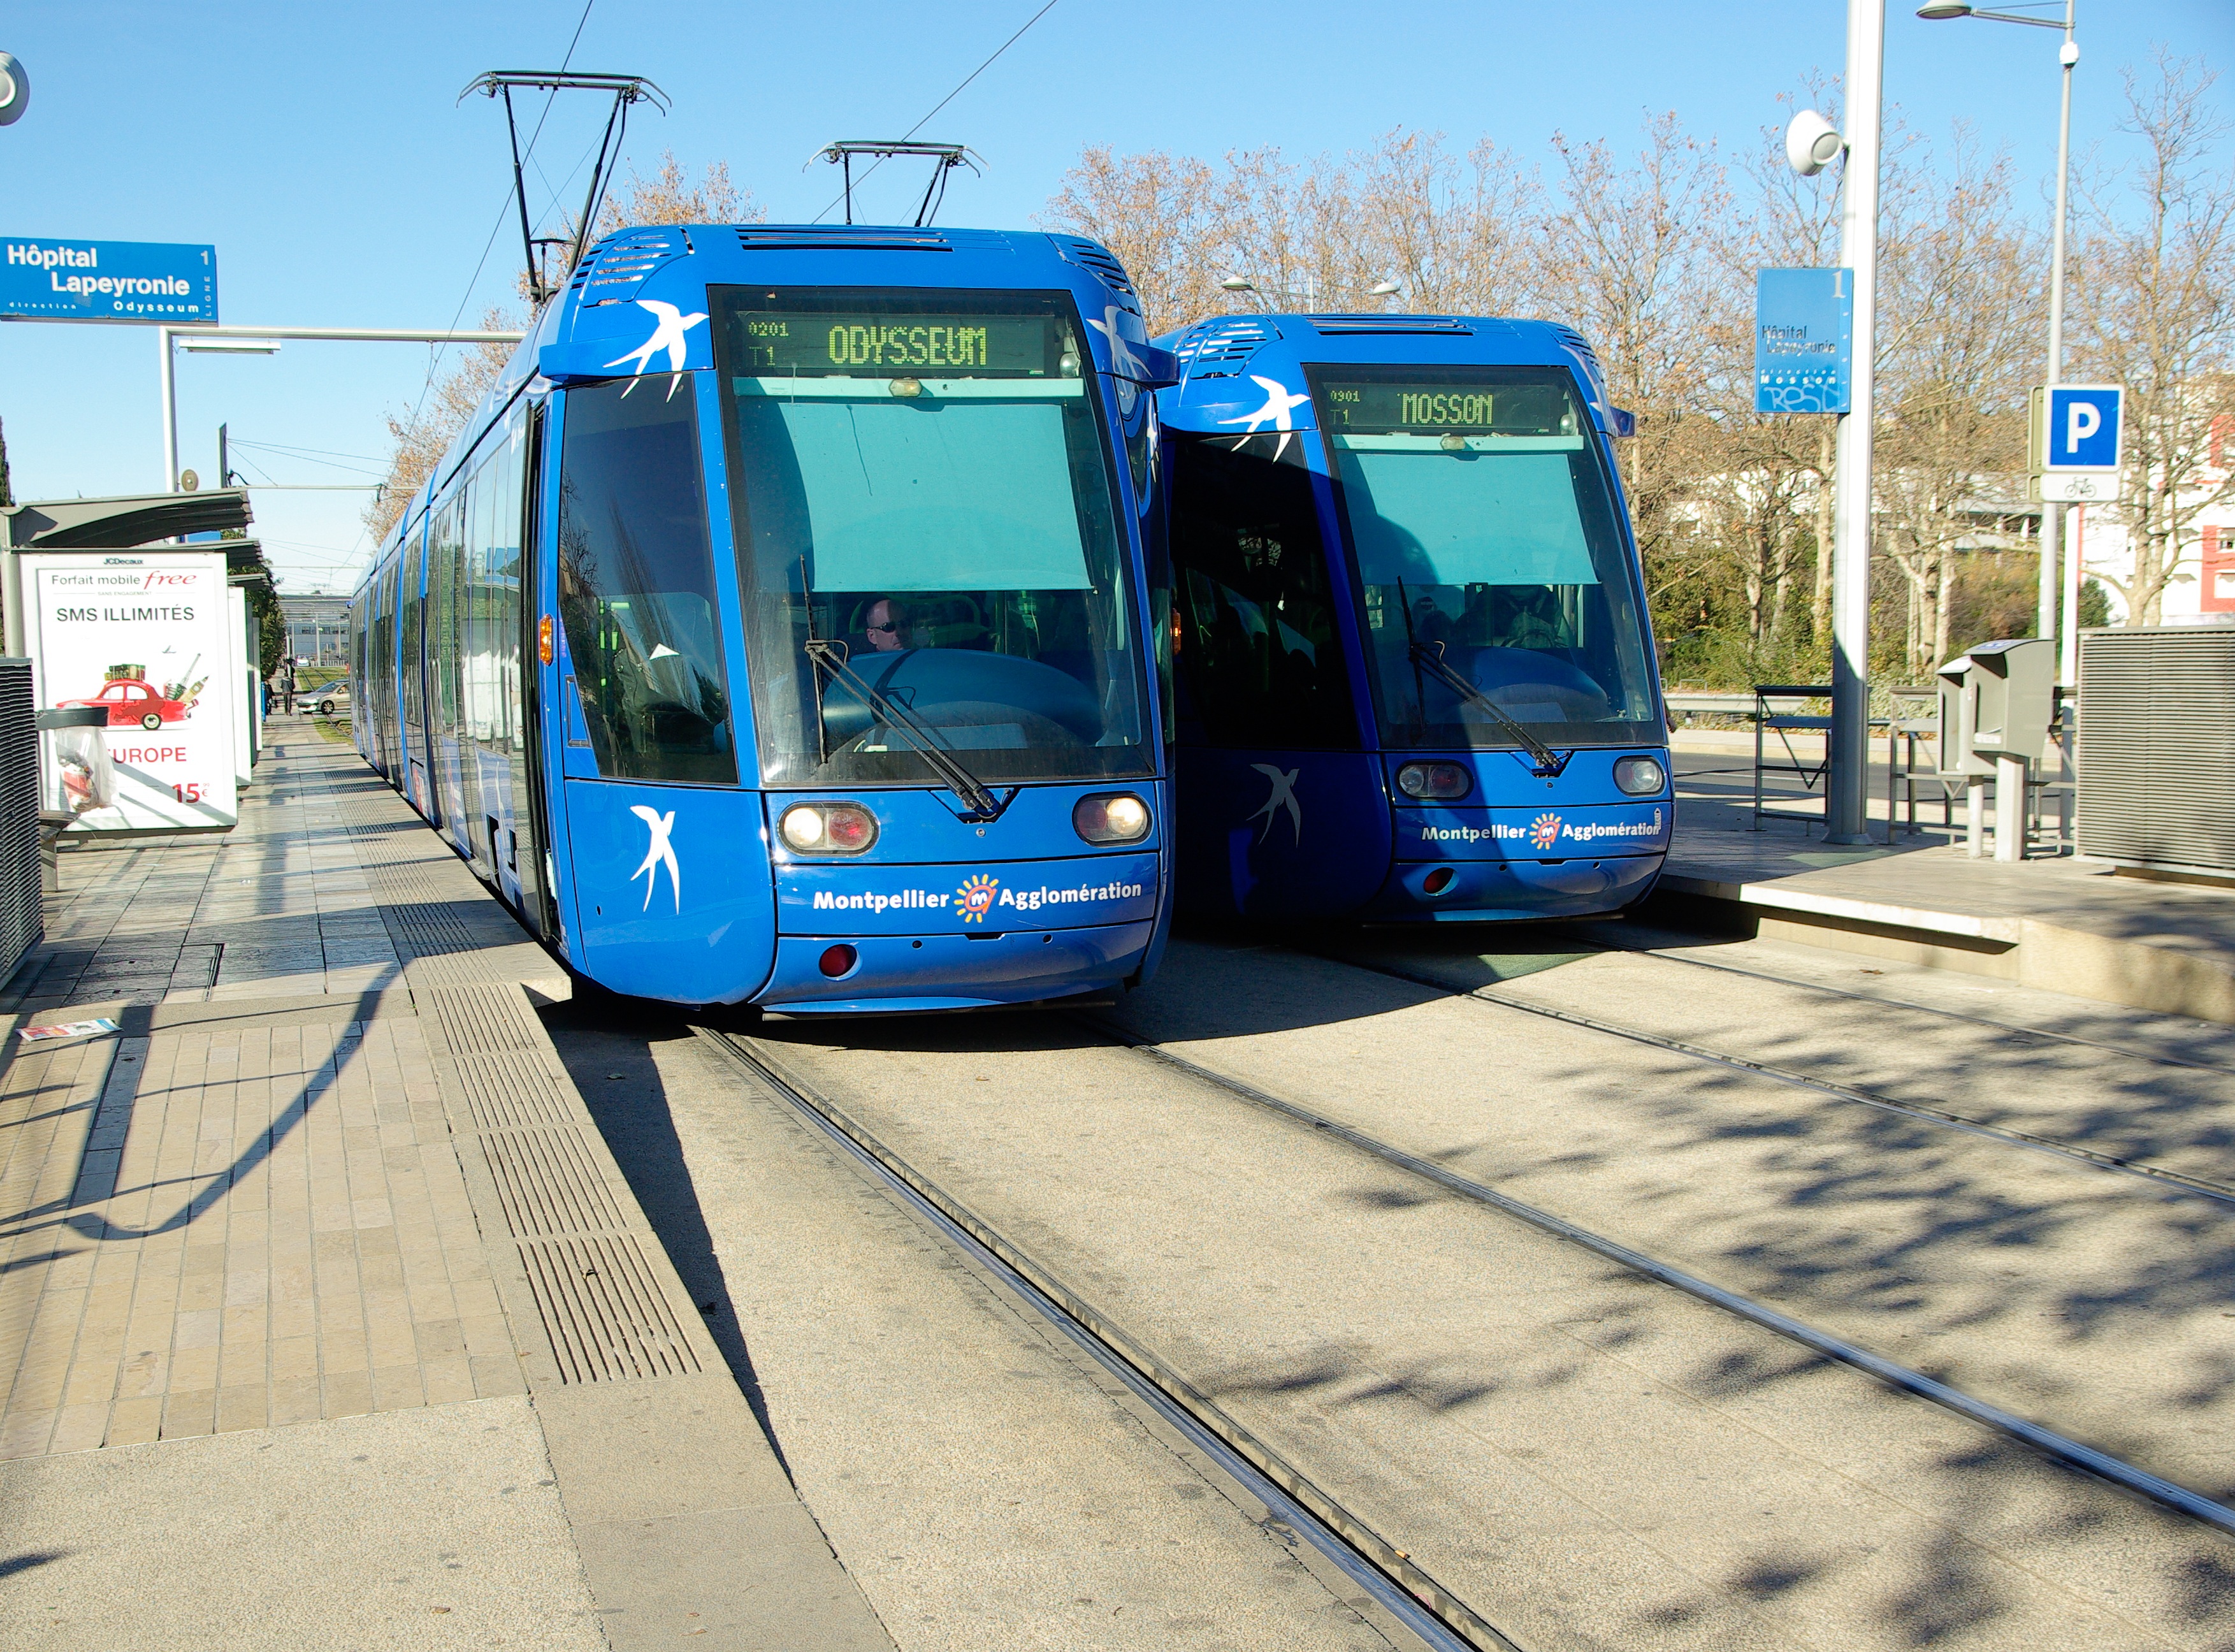
travel, tram, transport, vehicle, electricity, public transport, rails, cars, land vehicle